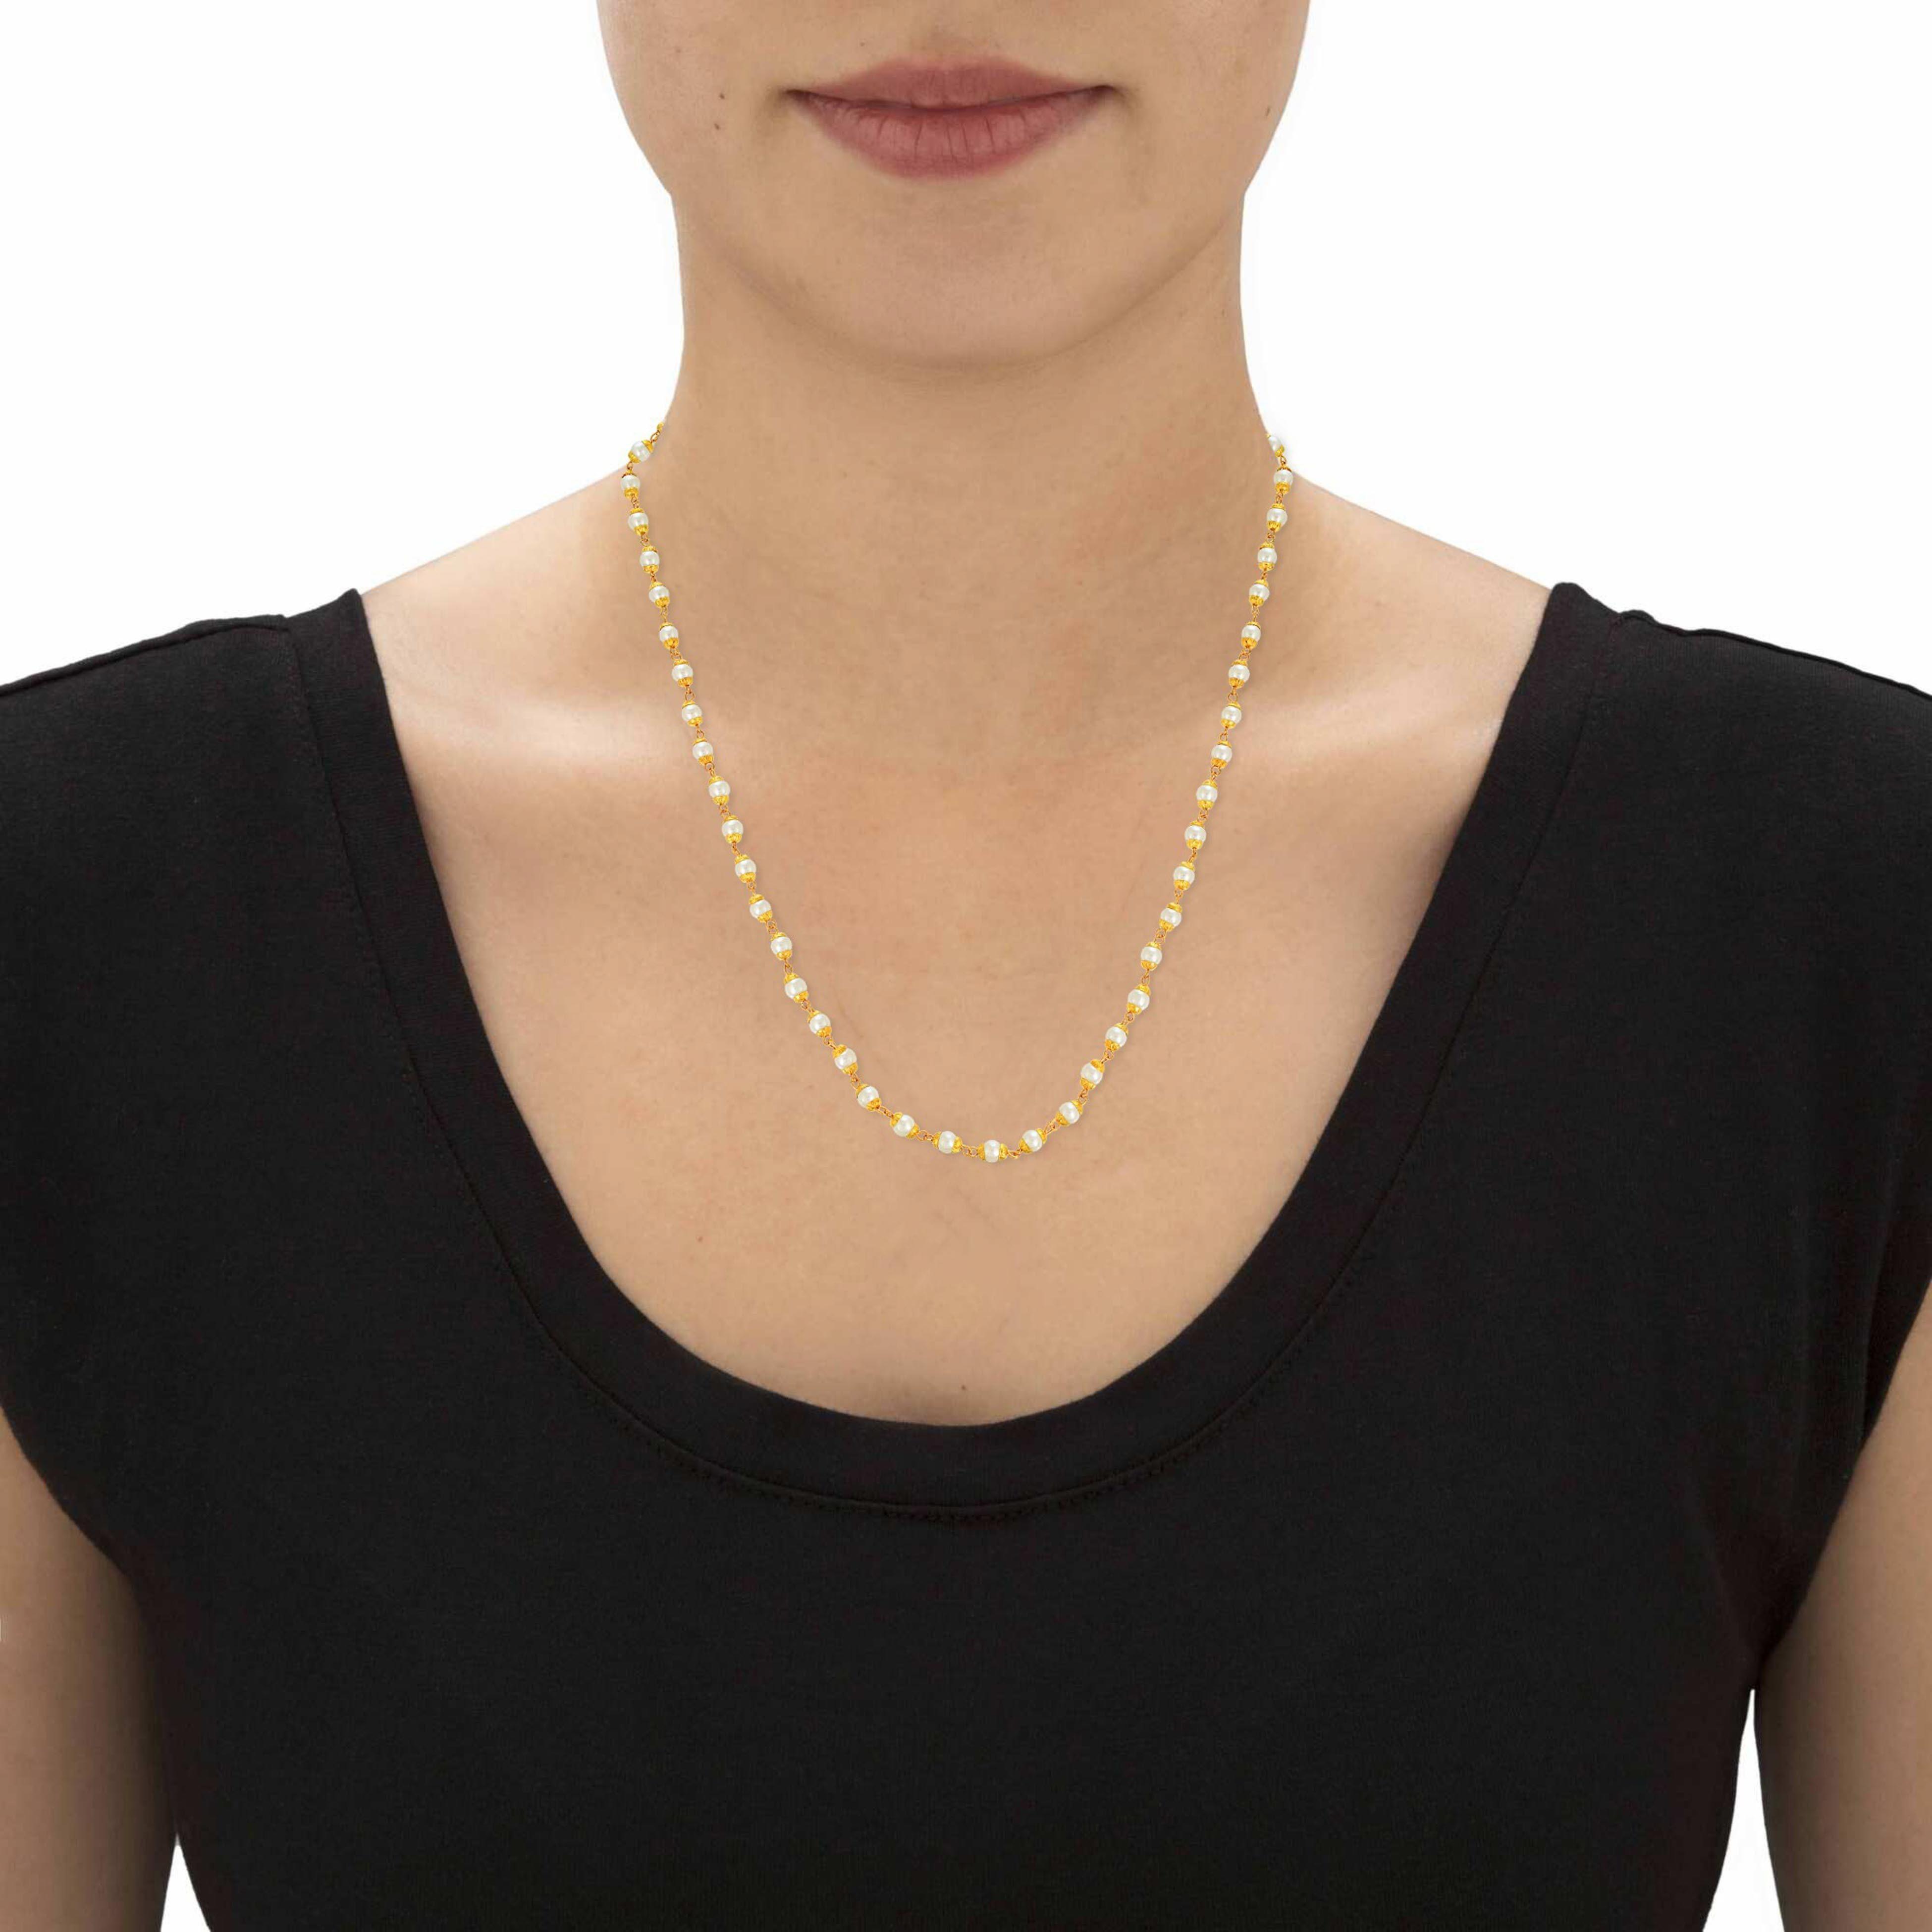
Admier gold plated brass gold capped pearl long fashionable bead chain necklace Pearl Gold-plated Plated Brass Necklace
Type: Necklaces & Pendants
Brand: ADMIER
Price: Rs. 368
Admier gold plated brass gold capped pearl long fashionable bead chain necklace Pearl Gold-plated Plated Brass Necklace
Features: Material - Brass,Color - Gold